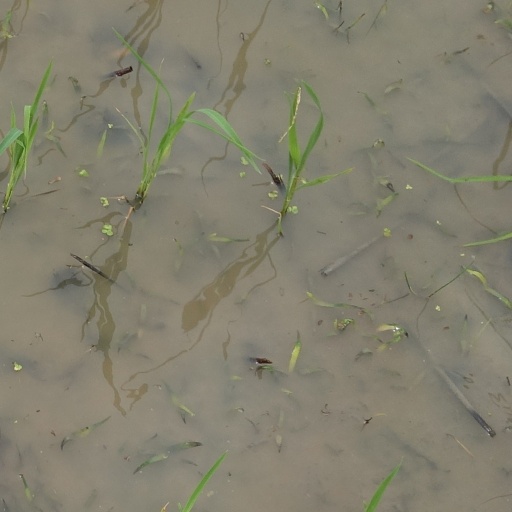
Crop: rice